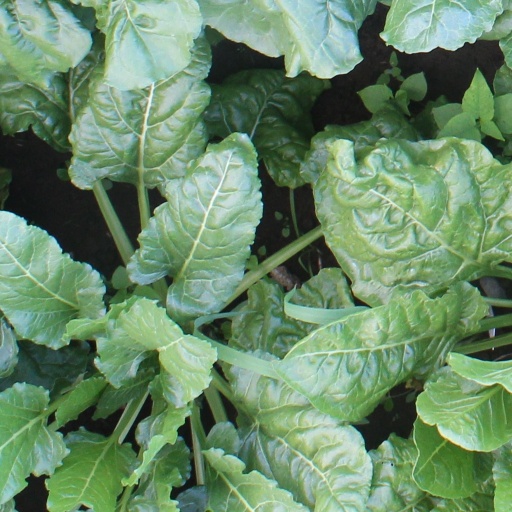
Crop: sugar beet